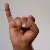
The image shows a hand gesture representing the letter 'I' in Indian Sign Language.